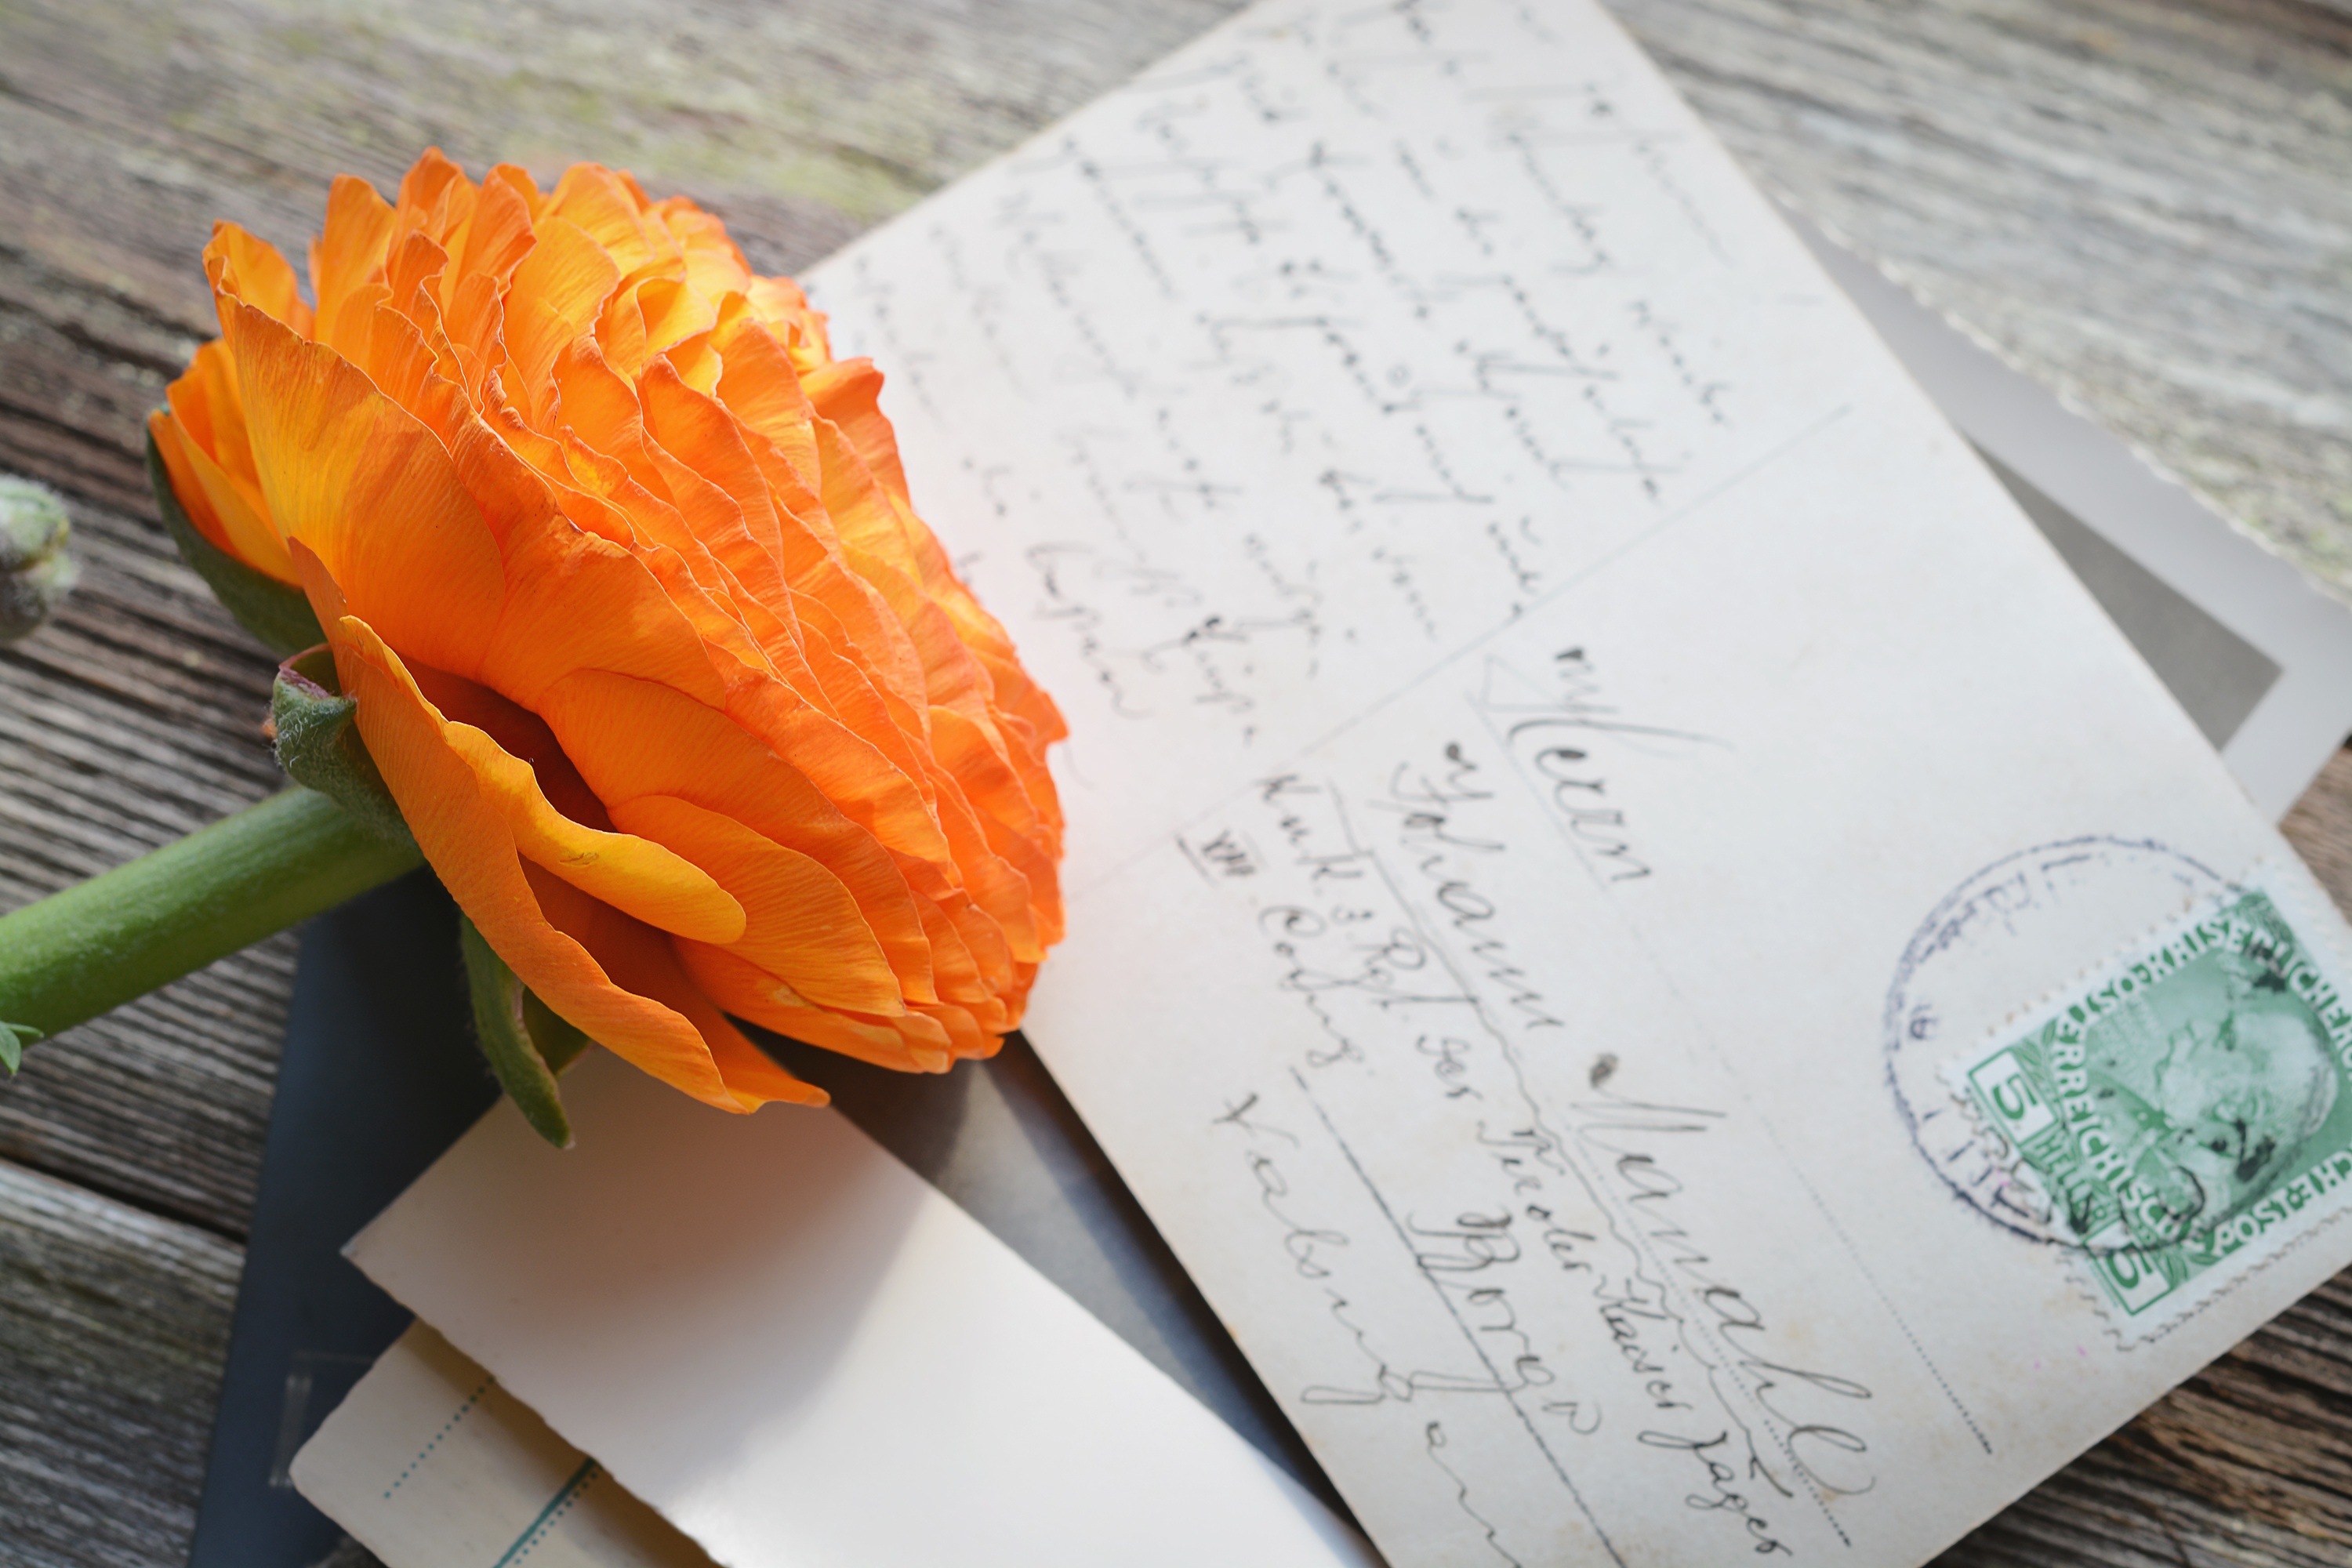
blossom, plant, antique, flower, petal, bloom, old, orange, paper, close, font, petals, memories, postcard, past, spring flower, ranunculus, written, orange flower